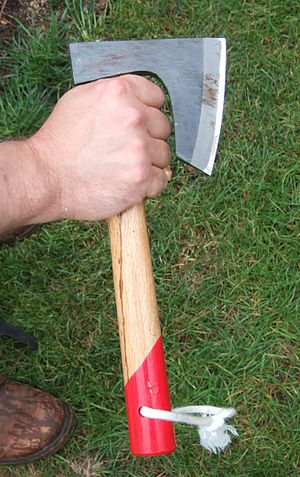
Skægøkse
Moderne japansk skægøkse. Grebet der demonstreres er praktisk til hugge mindre stykker af træ.
En skægøkse eller Skeggöx er en type økse hvis nederste del af bladet går ned i som et fipskæg, hvilket lagt givet den navnet. Den skærende del af bladet går således længere ned en selve øksehovedet, hvilket øger den effektive æg men holder samtidig vægten nede. Typen kendes helt tilbage fra 500-tallet, men den associeres hyppigst med vikingetidens Skandinavien, hvor vikingerne brugte dem i kamp.